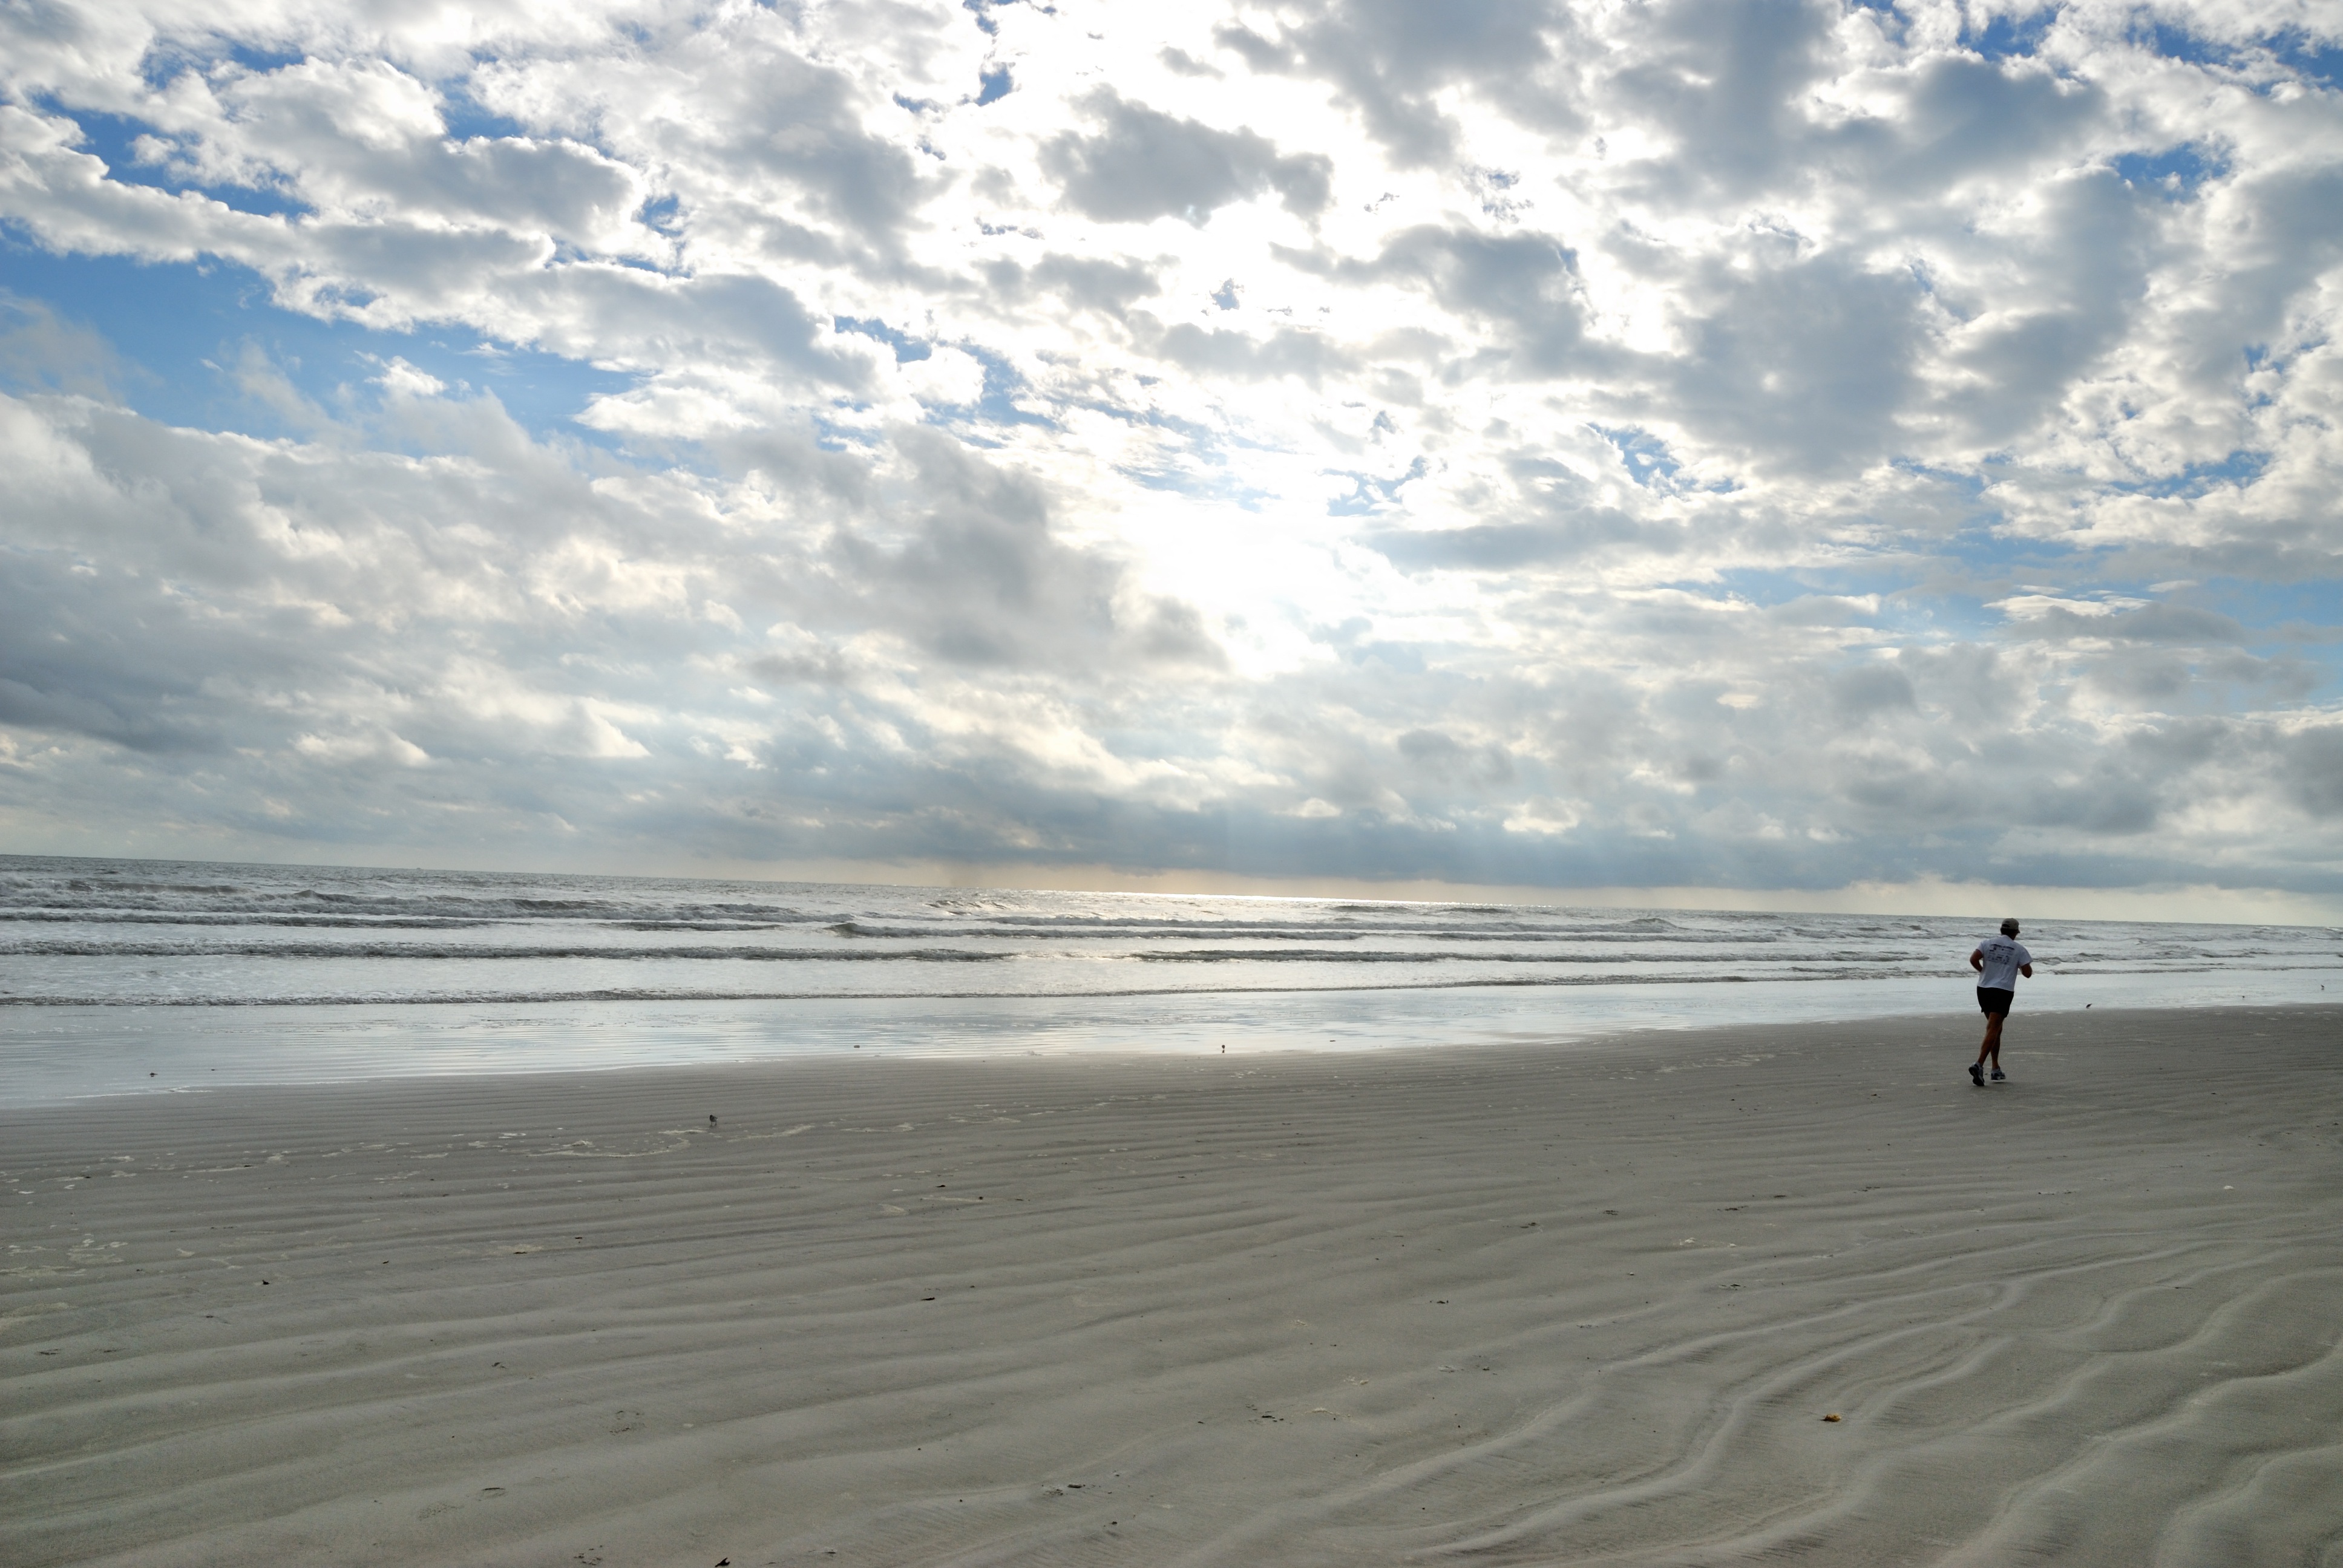
beach, sea, coast, water, sand, ocean, horizon, person, cloud, people, sky, shore, wave, alone, vacation, travel, jogging, exercise, lifestyle, leisure, body of water, outdoors, clouds, fun, habitat, florida, one person, early morning, tropical climate, beach fun, mudflat, wind wave